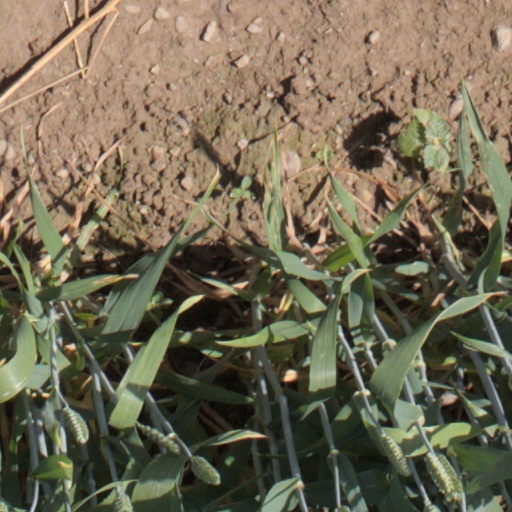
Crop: wheat